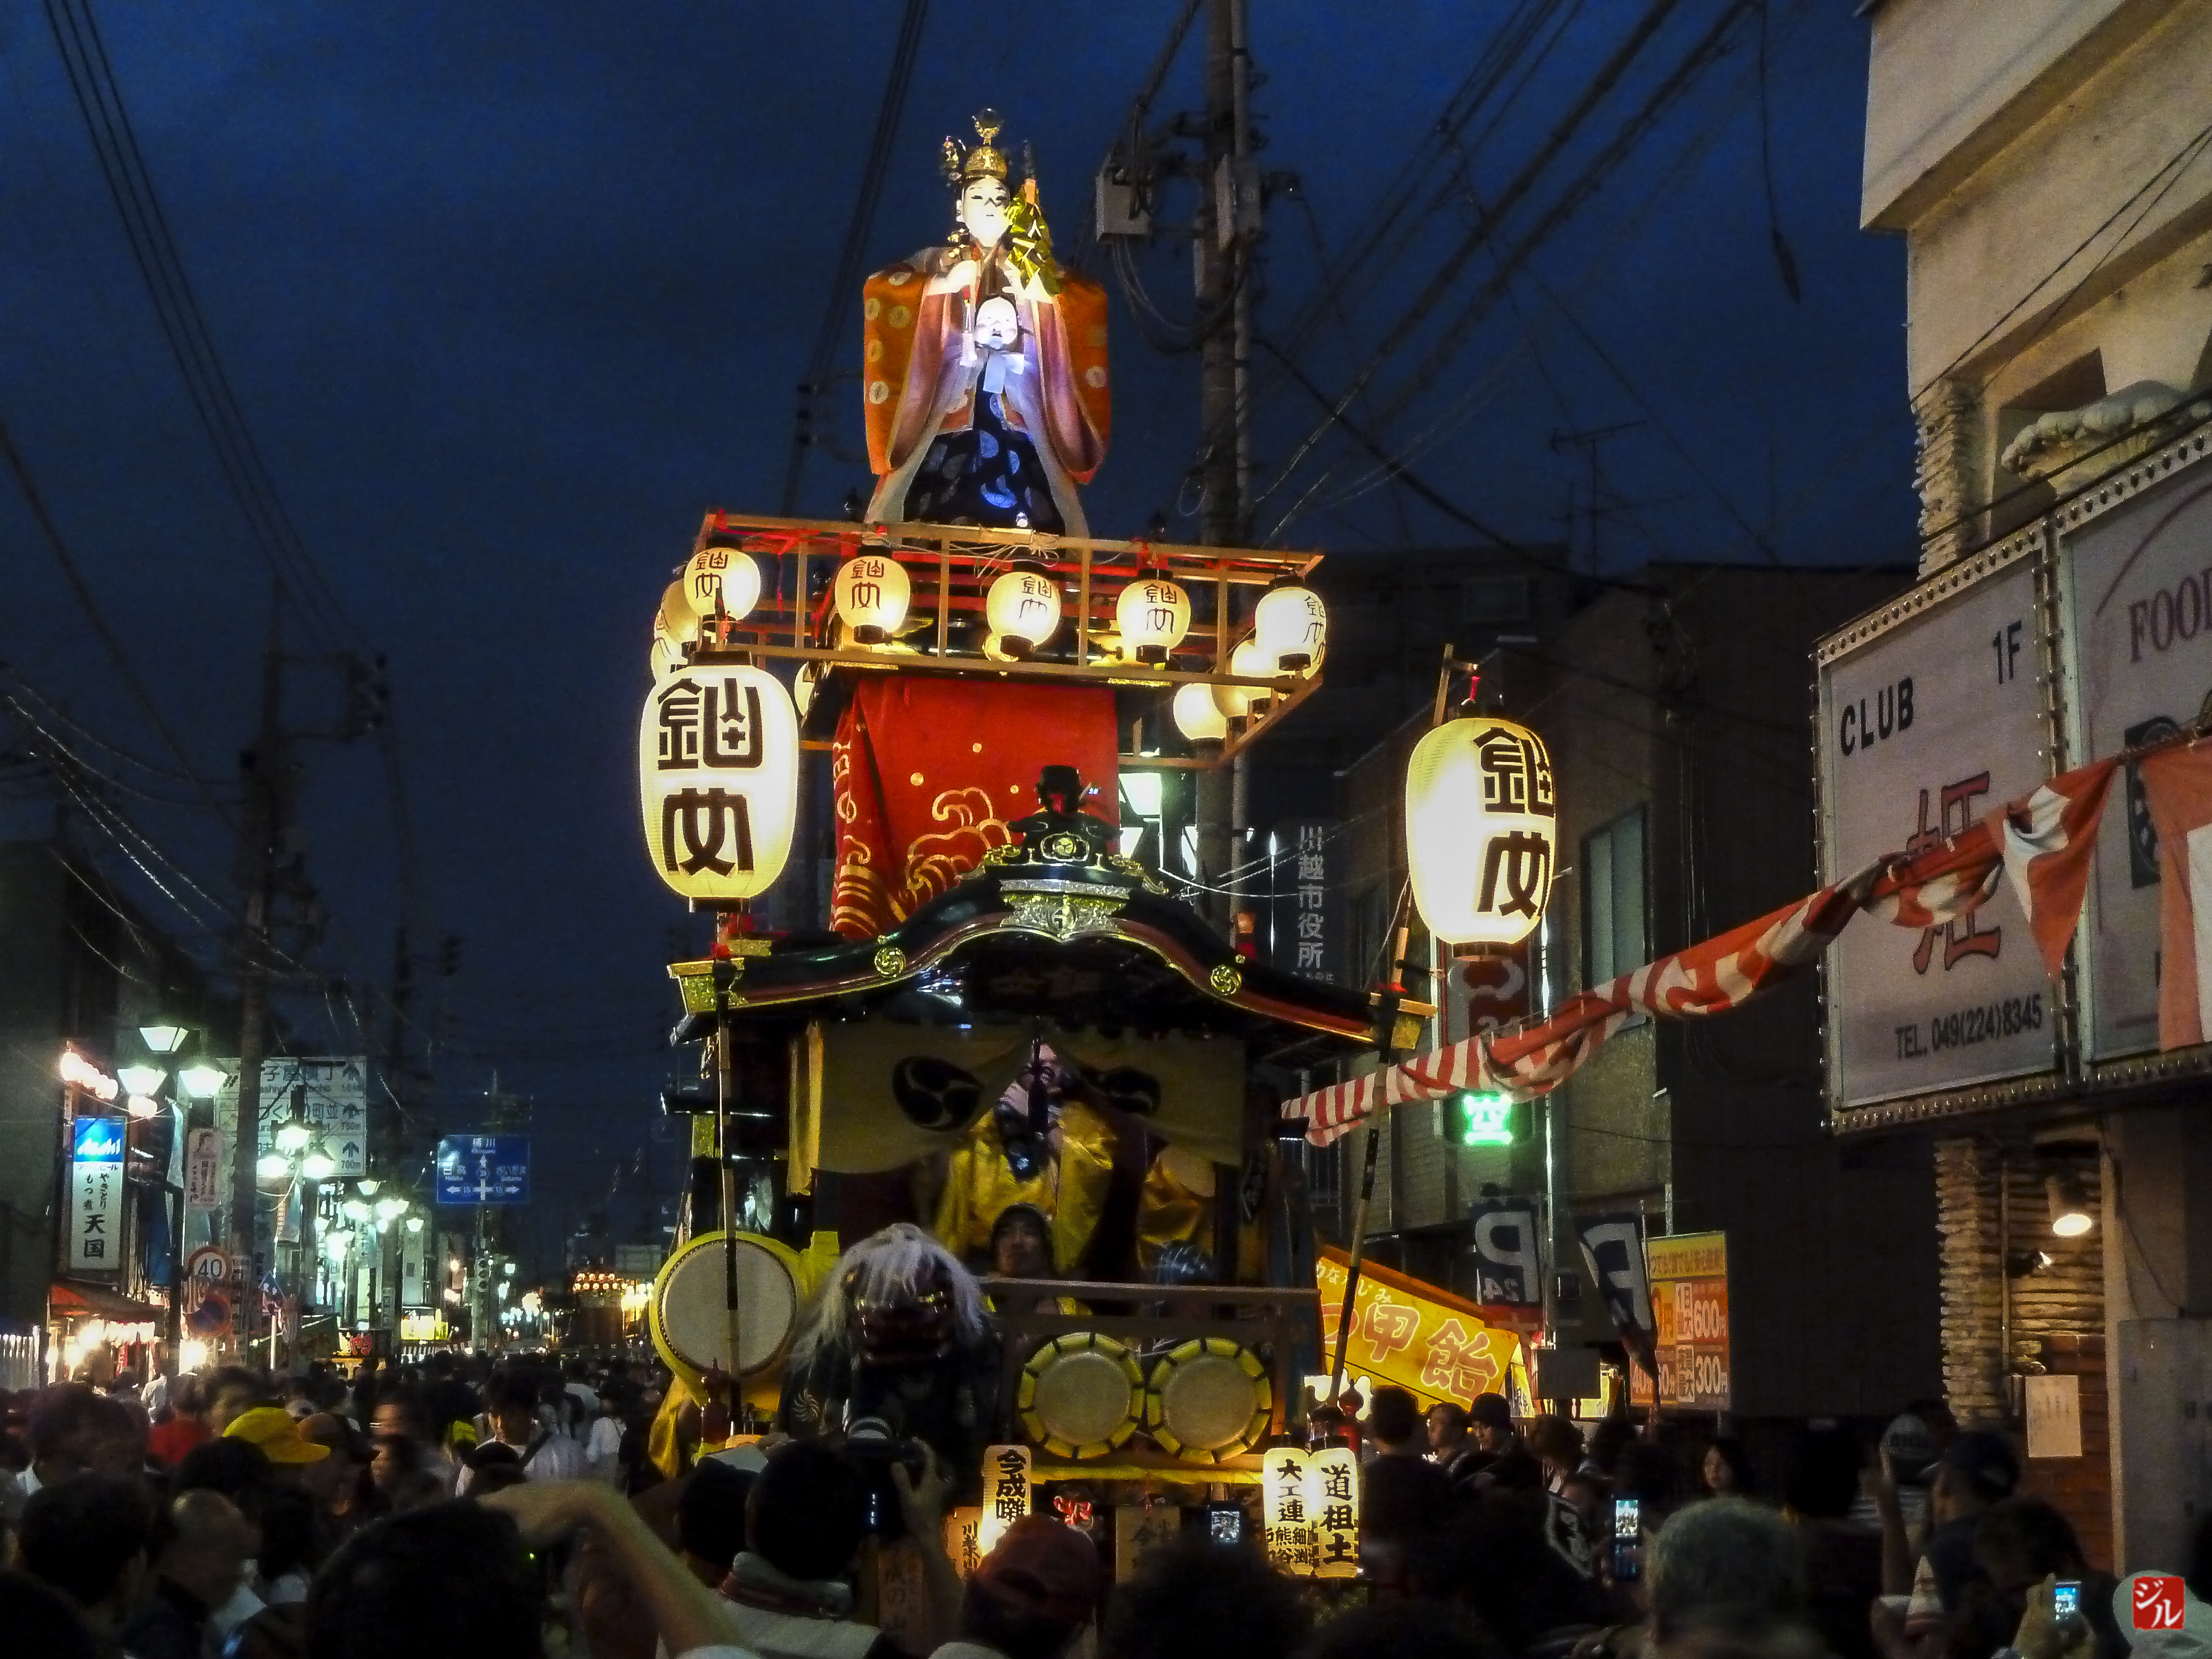
road, street, night, town, crowd, downtown, evening, japon, saitama, kawagoe, matsuri